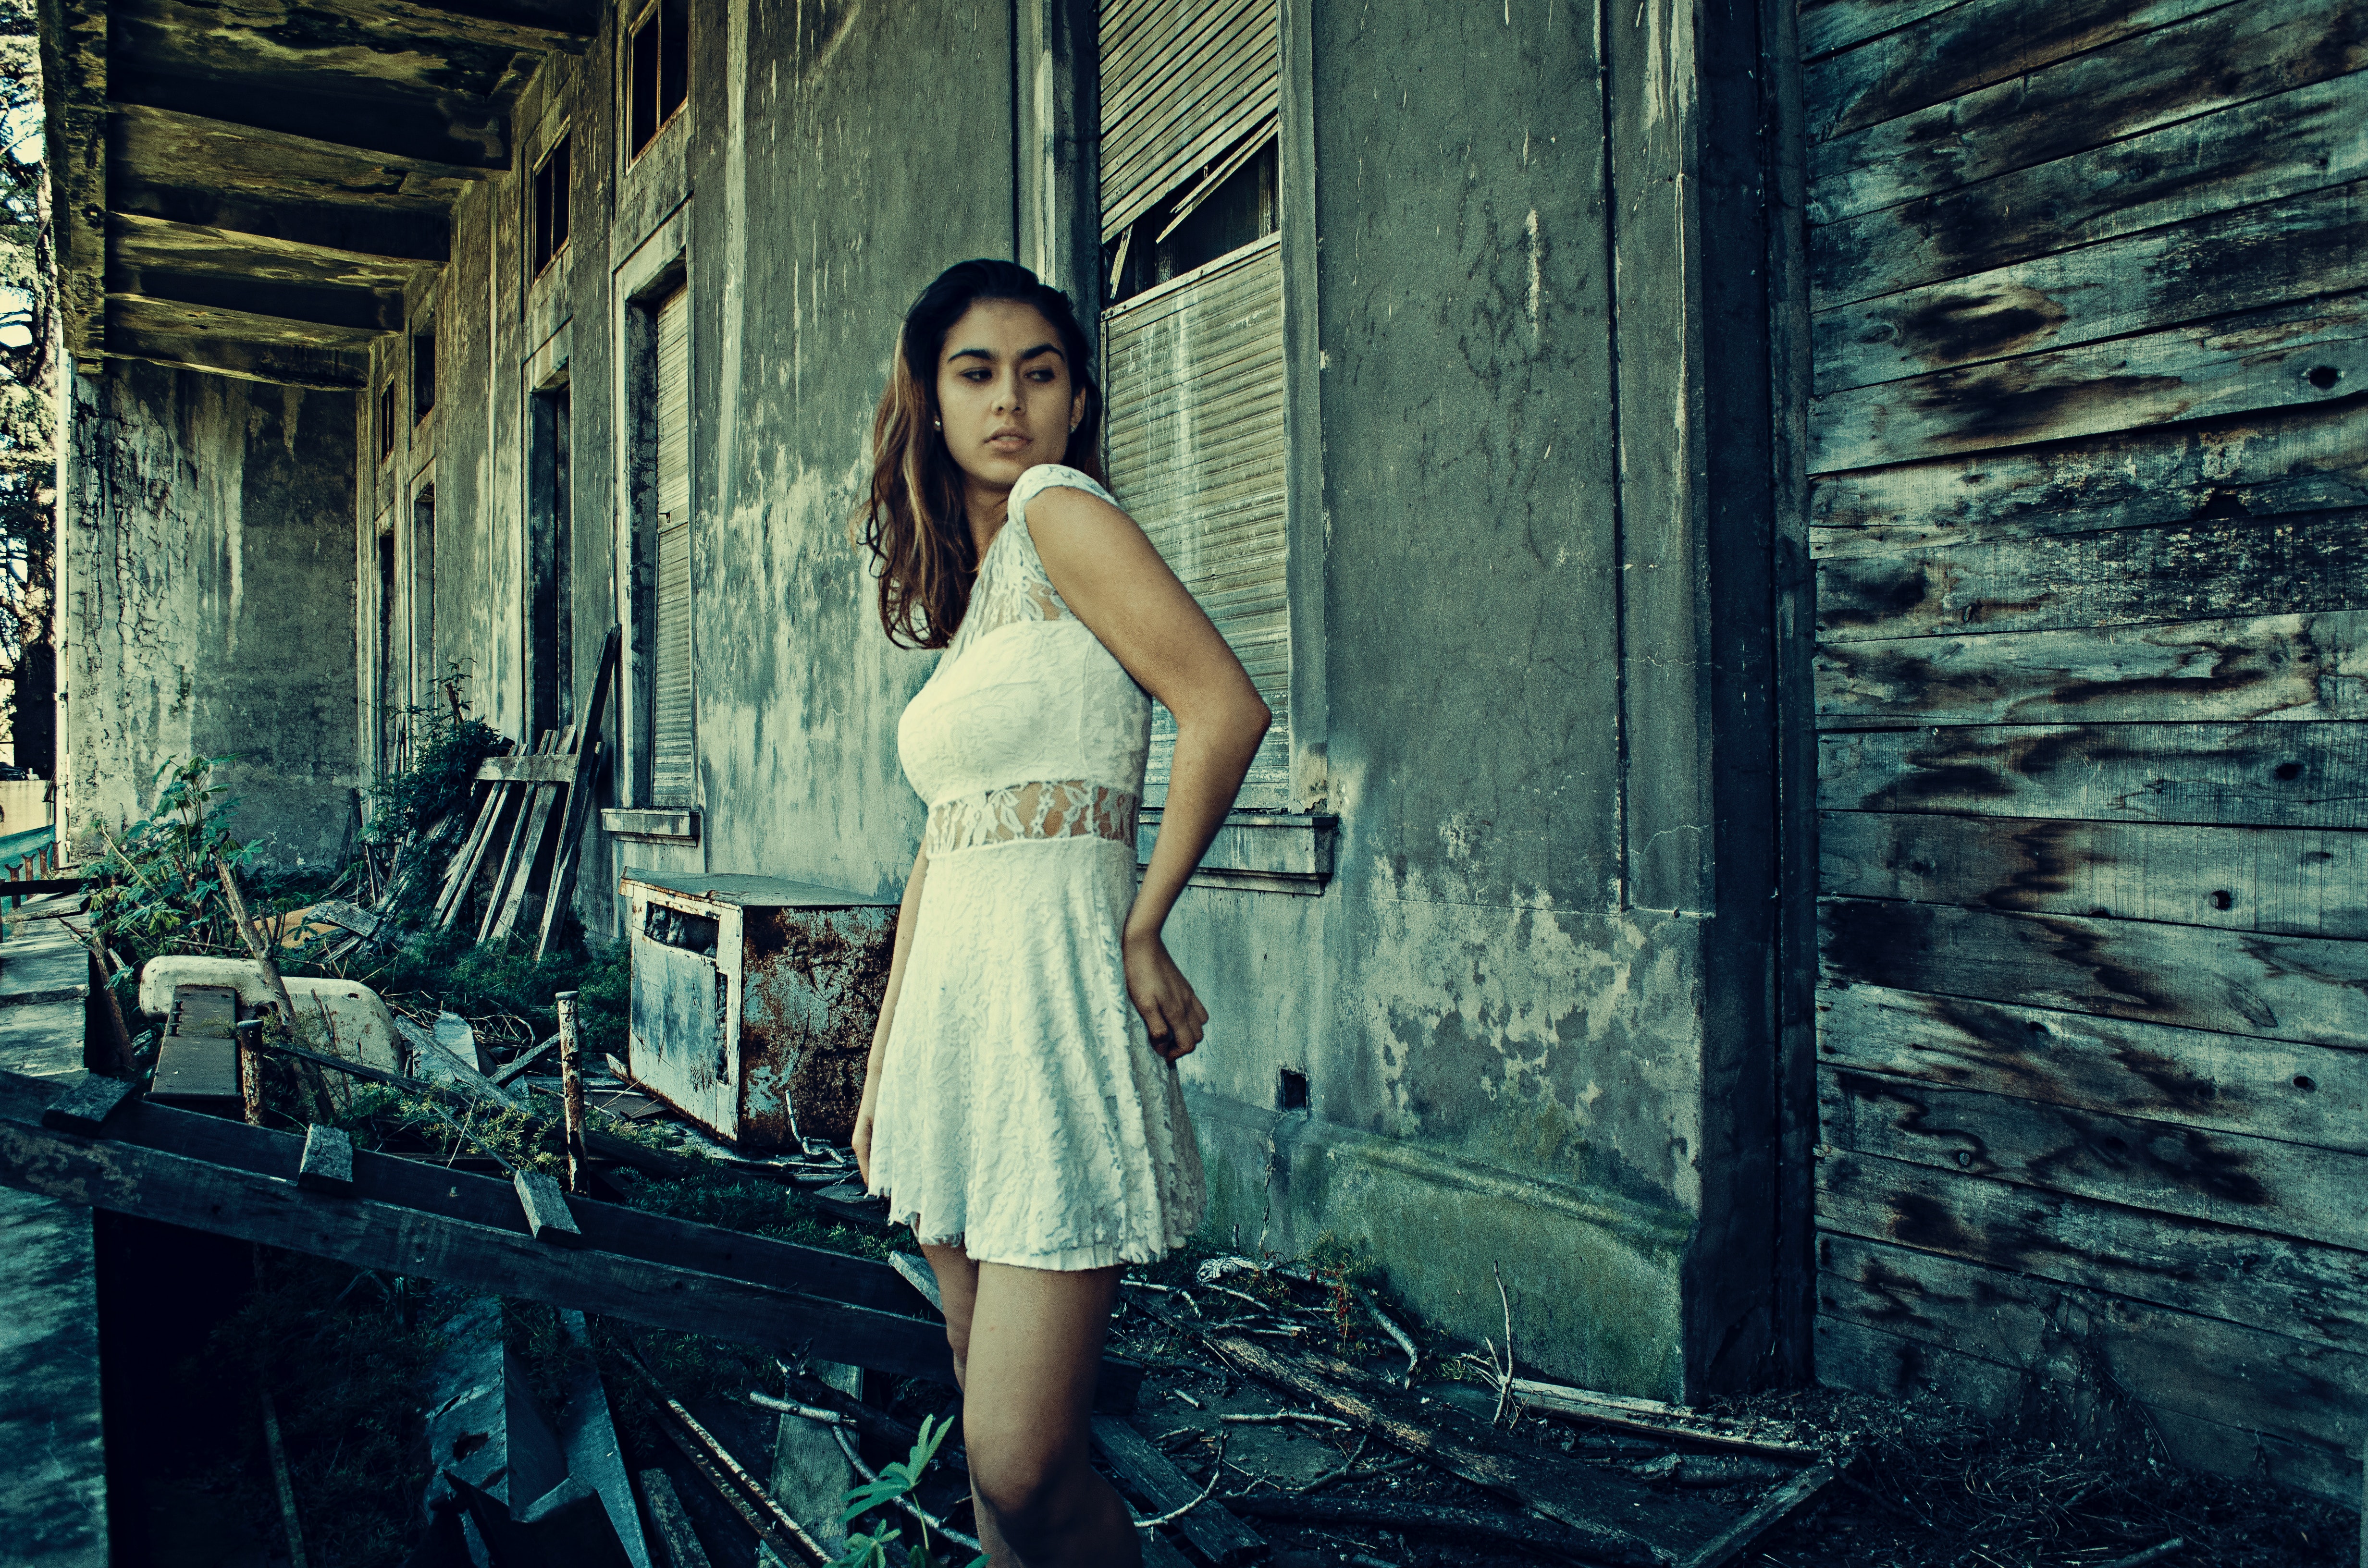
beauty, dress, fashion, photo shoot, model, long hair, flash photography, photography, tree, brown hair, wood, black hair, fashion model, fashion design, style